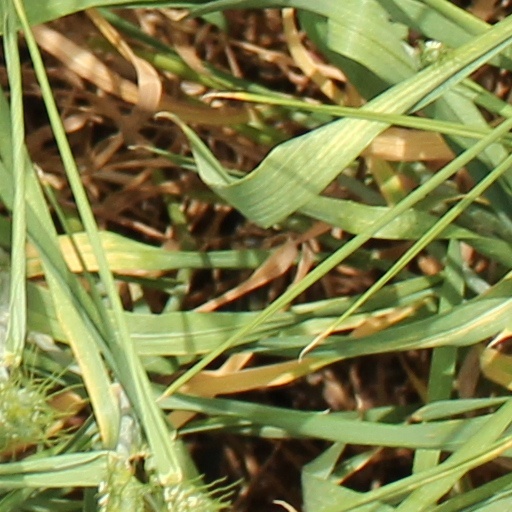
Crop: wheat